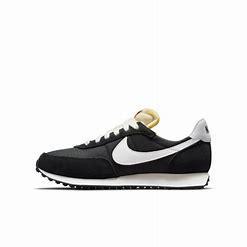
Brand: Nike
Model: Waffle 2